Distribution (marketing)

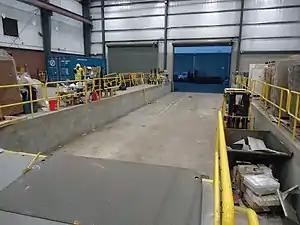
Warehouse storing granite in South Jersey, a U.S. East Coast epicenter for logistics and warehouse construction and distribution to a market to the Philadelphia metropolitan area and beyond

Distribution is the process of making a product or service available for the consumer or business user who needs it, and a distributor is a business involved in the distribution stage of the value chain. Distribution can be done directly by the producer or service provider or by using indirect channels with distributors or intermediaries. Distribution (or place) is one of the four elements of the marketing mix: the other three elements being product, pricing, and promotion.